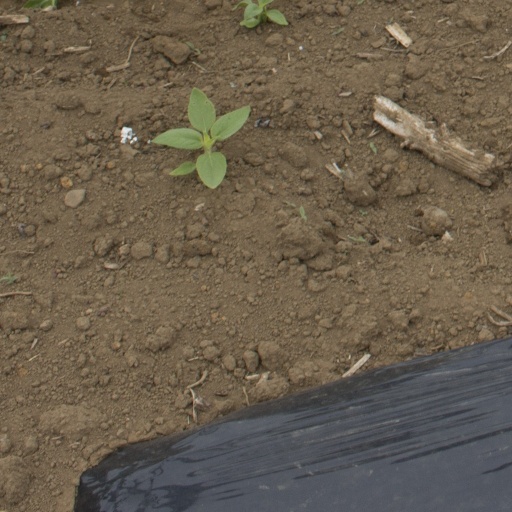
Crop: Jerusalem artichoke